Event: Nepal Earthquake
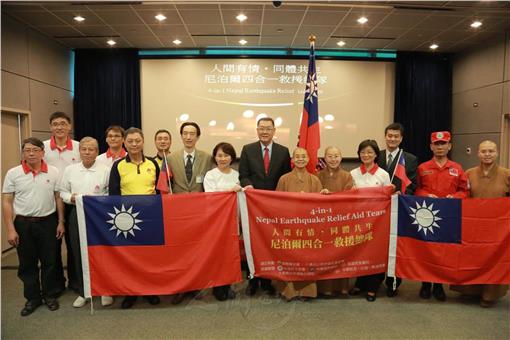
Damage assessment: no_damage